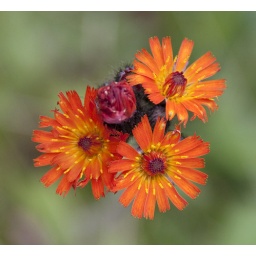
These tiny orange flowers stood out in what was a drab field now that summer is over